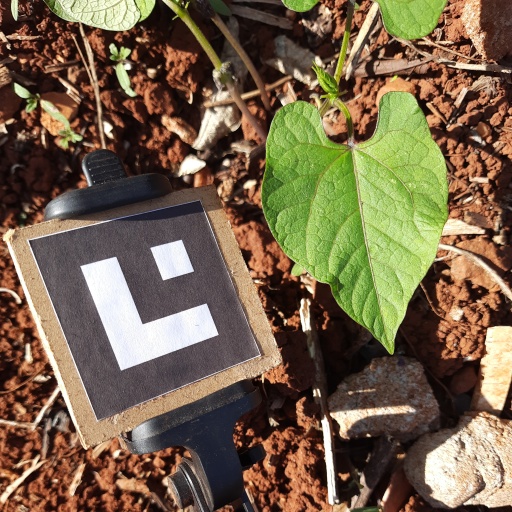
Observations: wavy surface, no eating holes, under sunlight